Flying (film)

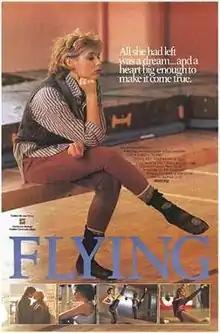
Theatrical release poster

Flying (also known as Dream to Believe, Teenage Dream, and Love at the Edge) is a 1986 Canadian drama film directed by Paul Lynch and starring Olivia d'Abo, Rita Tushingham, and Keanu Reeves.